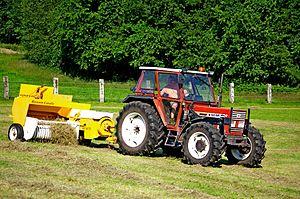
tracteur Fiat 80-88 DT de 1992 Avec presse à Petits Ballots de marque Rivierre Casalis de 1981